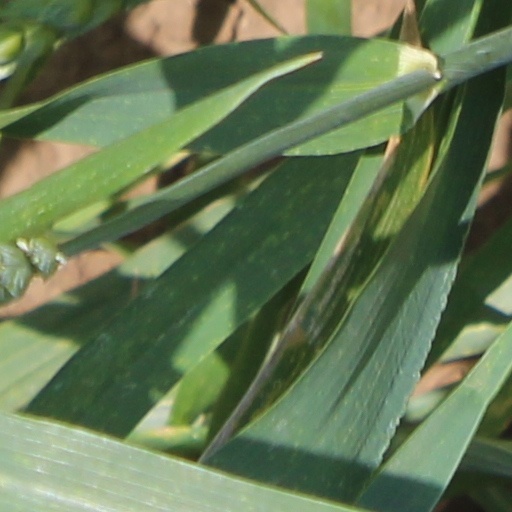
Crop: wheat